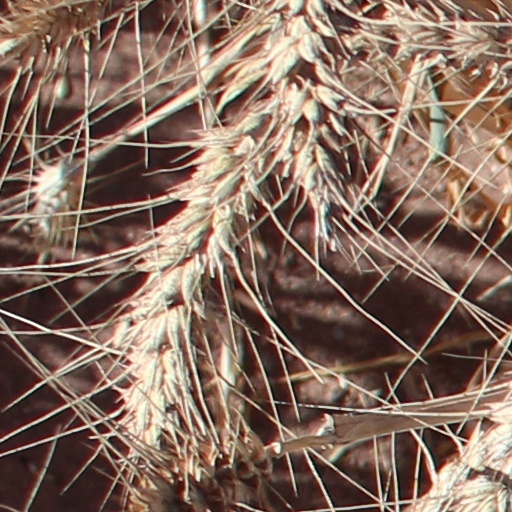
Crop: wheat